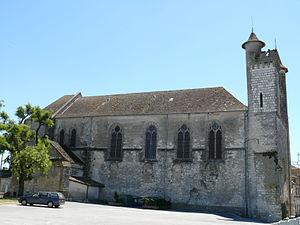
Monflanquin - Eglise Saint-André
Monflanquin est une commune du Sud-Ouest de la France, située dans le département de Lot-et-Garonne, en région Nouvelle-Aquitaine. Ses habitants sont appelés les Monflanquinois.